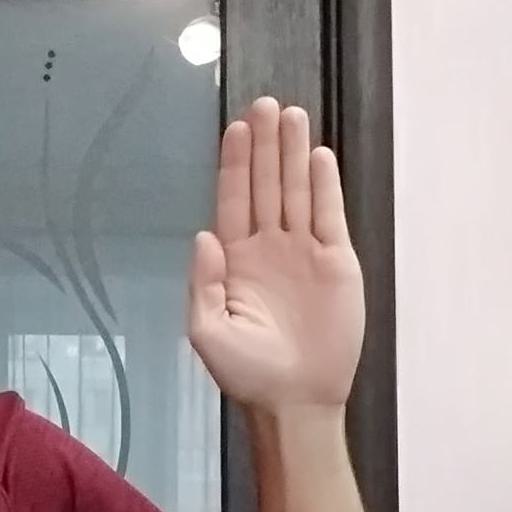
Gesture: stop